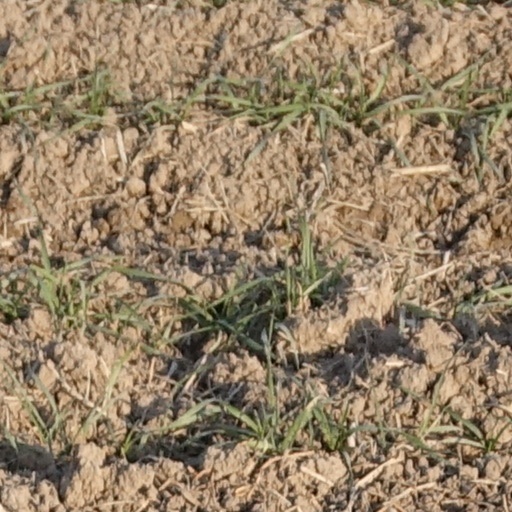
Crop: wheat